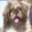
Label: dog